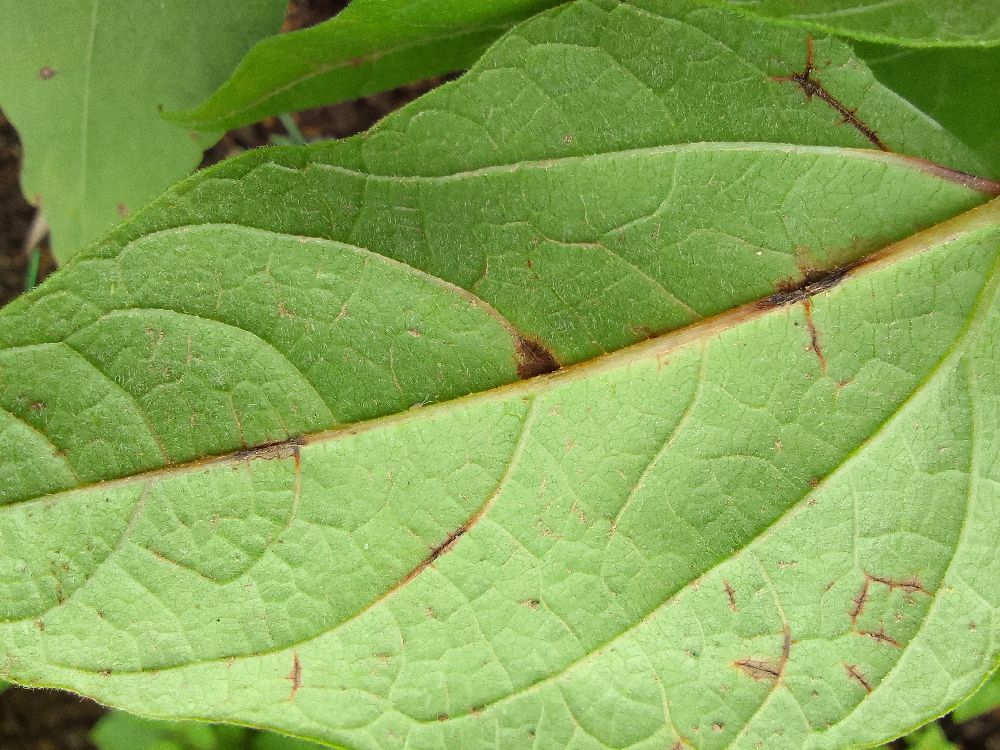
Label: anthracnose